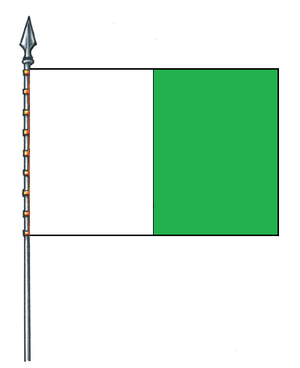
Pieve di Teco est une commune italienne de la province d'Imperia dans la région Ligurie en Italie.